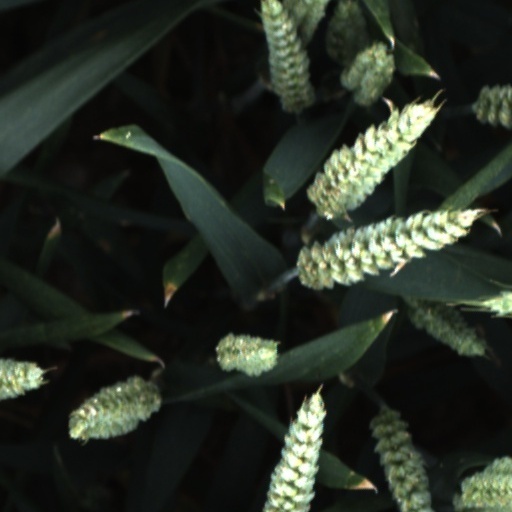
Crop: wheat